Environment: real
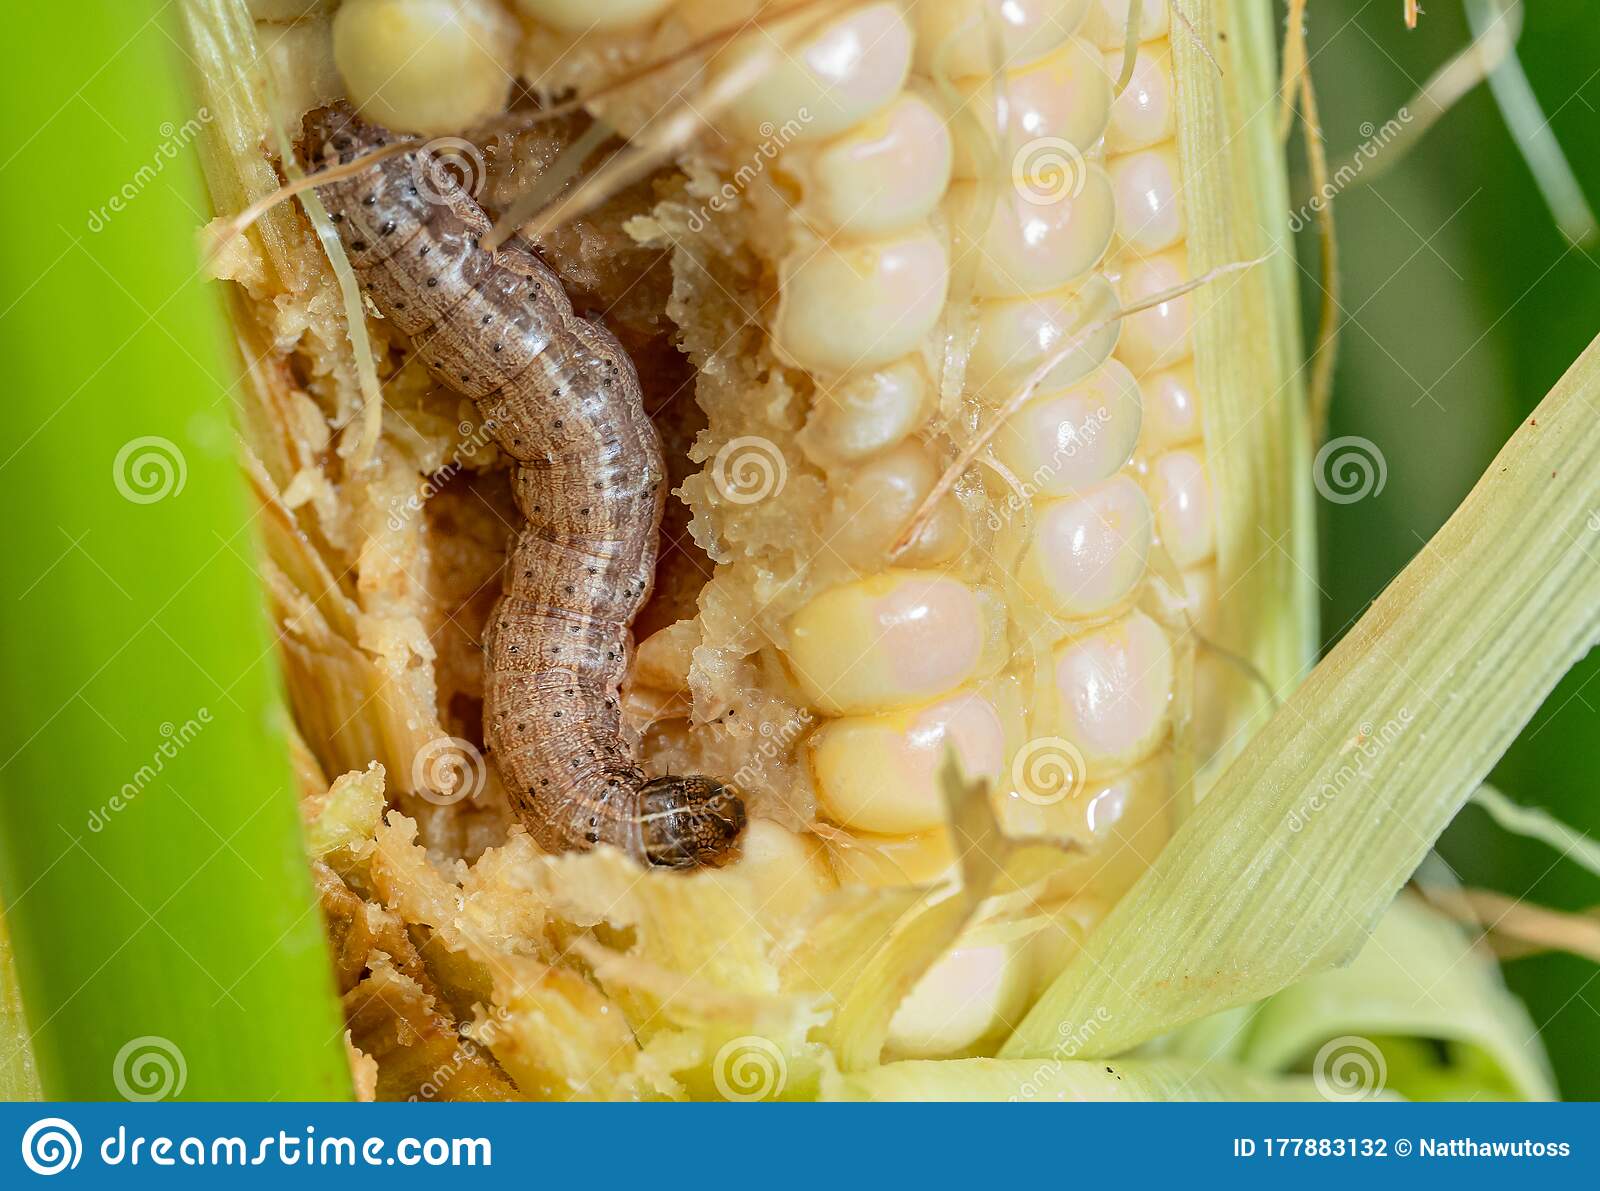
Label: fall_armyworm